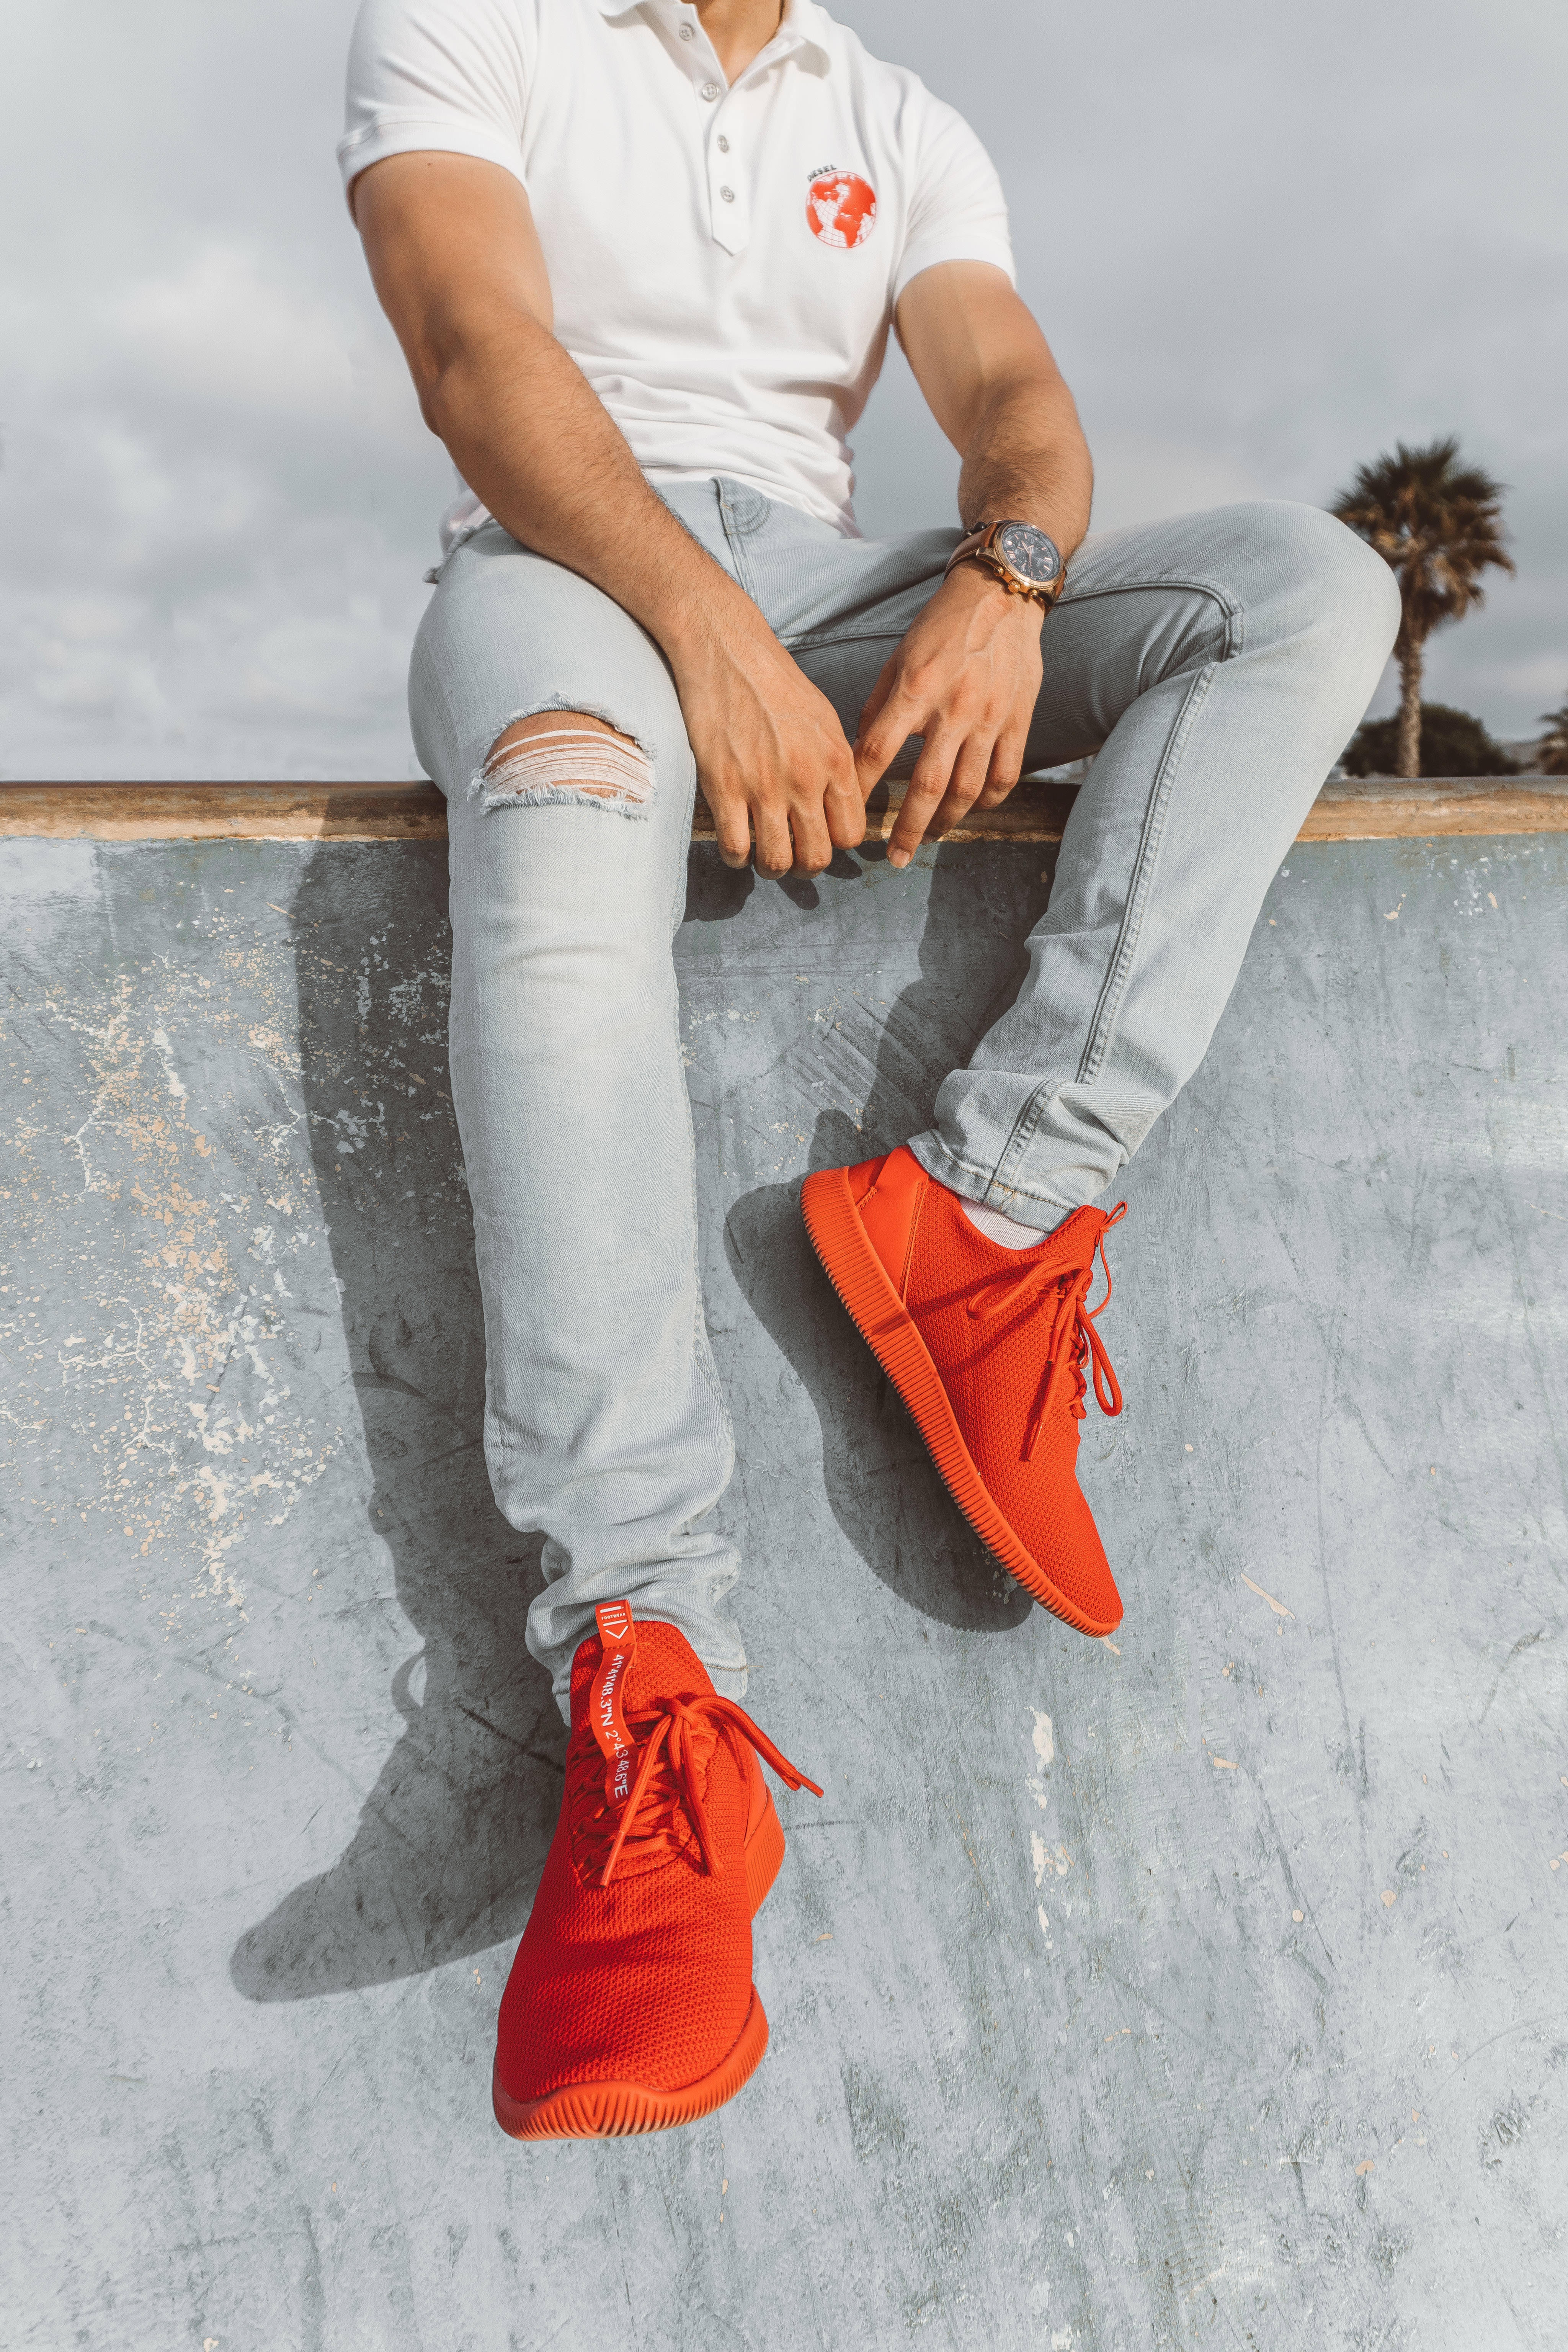
white, red, orange, jeans, footwear, leg, fashion, shoe, joint, knee, human leg, cool, denim, textile, street fashion, t shirt, nike free, ankle, stock photography, sitting, thigh, photo shoot, sportswear, trousers, style